Wesley Union African Methodist Episcopal Zion Church

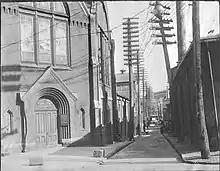
Wesley Union AME Zion Church, Harrisburg, PA, 1910.

The Wesley Union African Methodist Episcopal Zion Church is an AME Zion Church of Harrisburg, Pennsylvania. It was formally founded in 1829, starting with a log church building. As the congregation grew throughout the 19th century, the building was expanded until two brick church buildings were constructed in 1862 and 1898. For a period of time, the church operated a school for African American children.